Flag of Italy

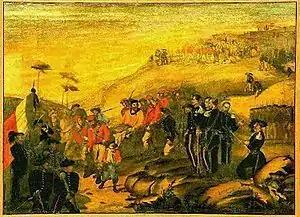
"Garibaldi wounded in Aspromonte" by an unknown author (around 1870)

The National Museum of the Italian Risorgimento in Turin, the only one of Risorgimento that officially has the title of "national", house a rich collection of tricolours, including some dating back to the revolutions of 1848. Among the relics of the Royal Armory of Turin there is a flag of 1855, a relic in the Crimean War, in which the Russian Empire lost to an alliance of the Ottoman Empire, France, Britain and Kingdom of Piedmont-Sardinia. In Piedmont, there are also other museums that host Italian flags in their collections: the National Historical Museum of Artillery in Turin, the Historical Museum of the Cavalry in Pinerolo and the Badogliano Historical Museum in Grazzano Badoglio.